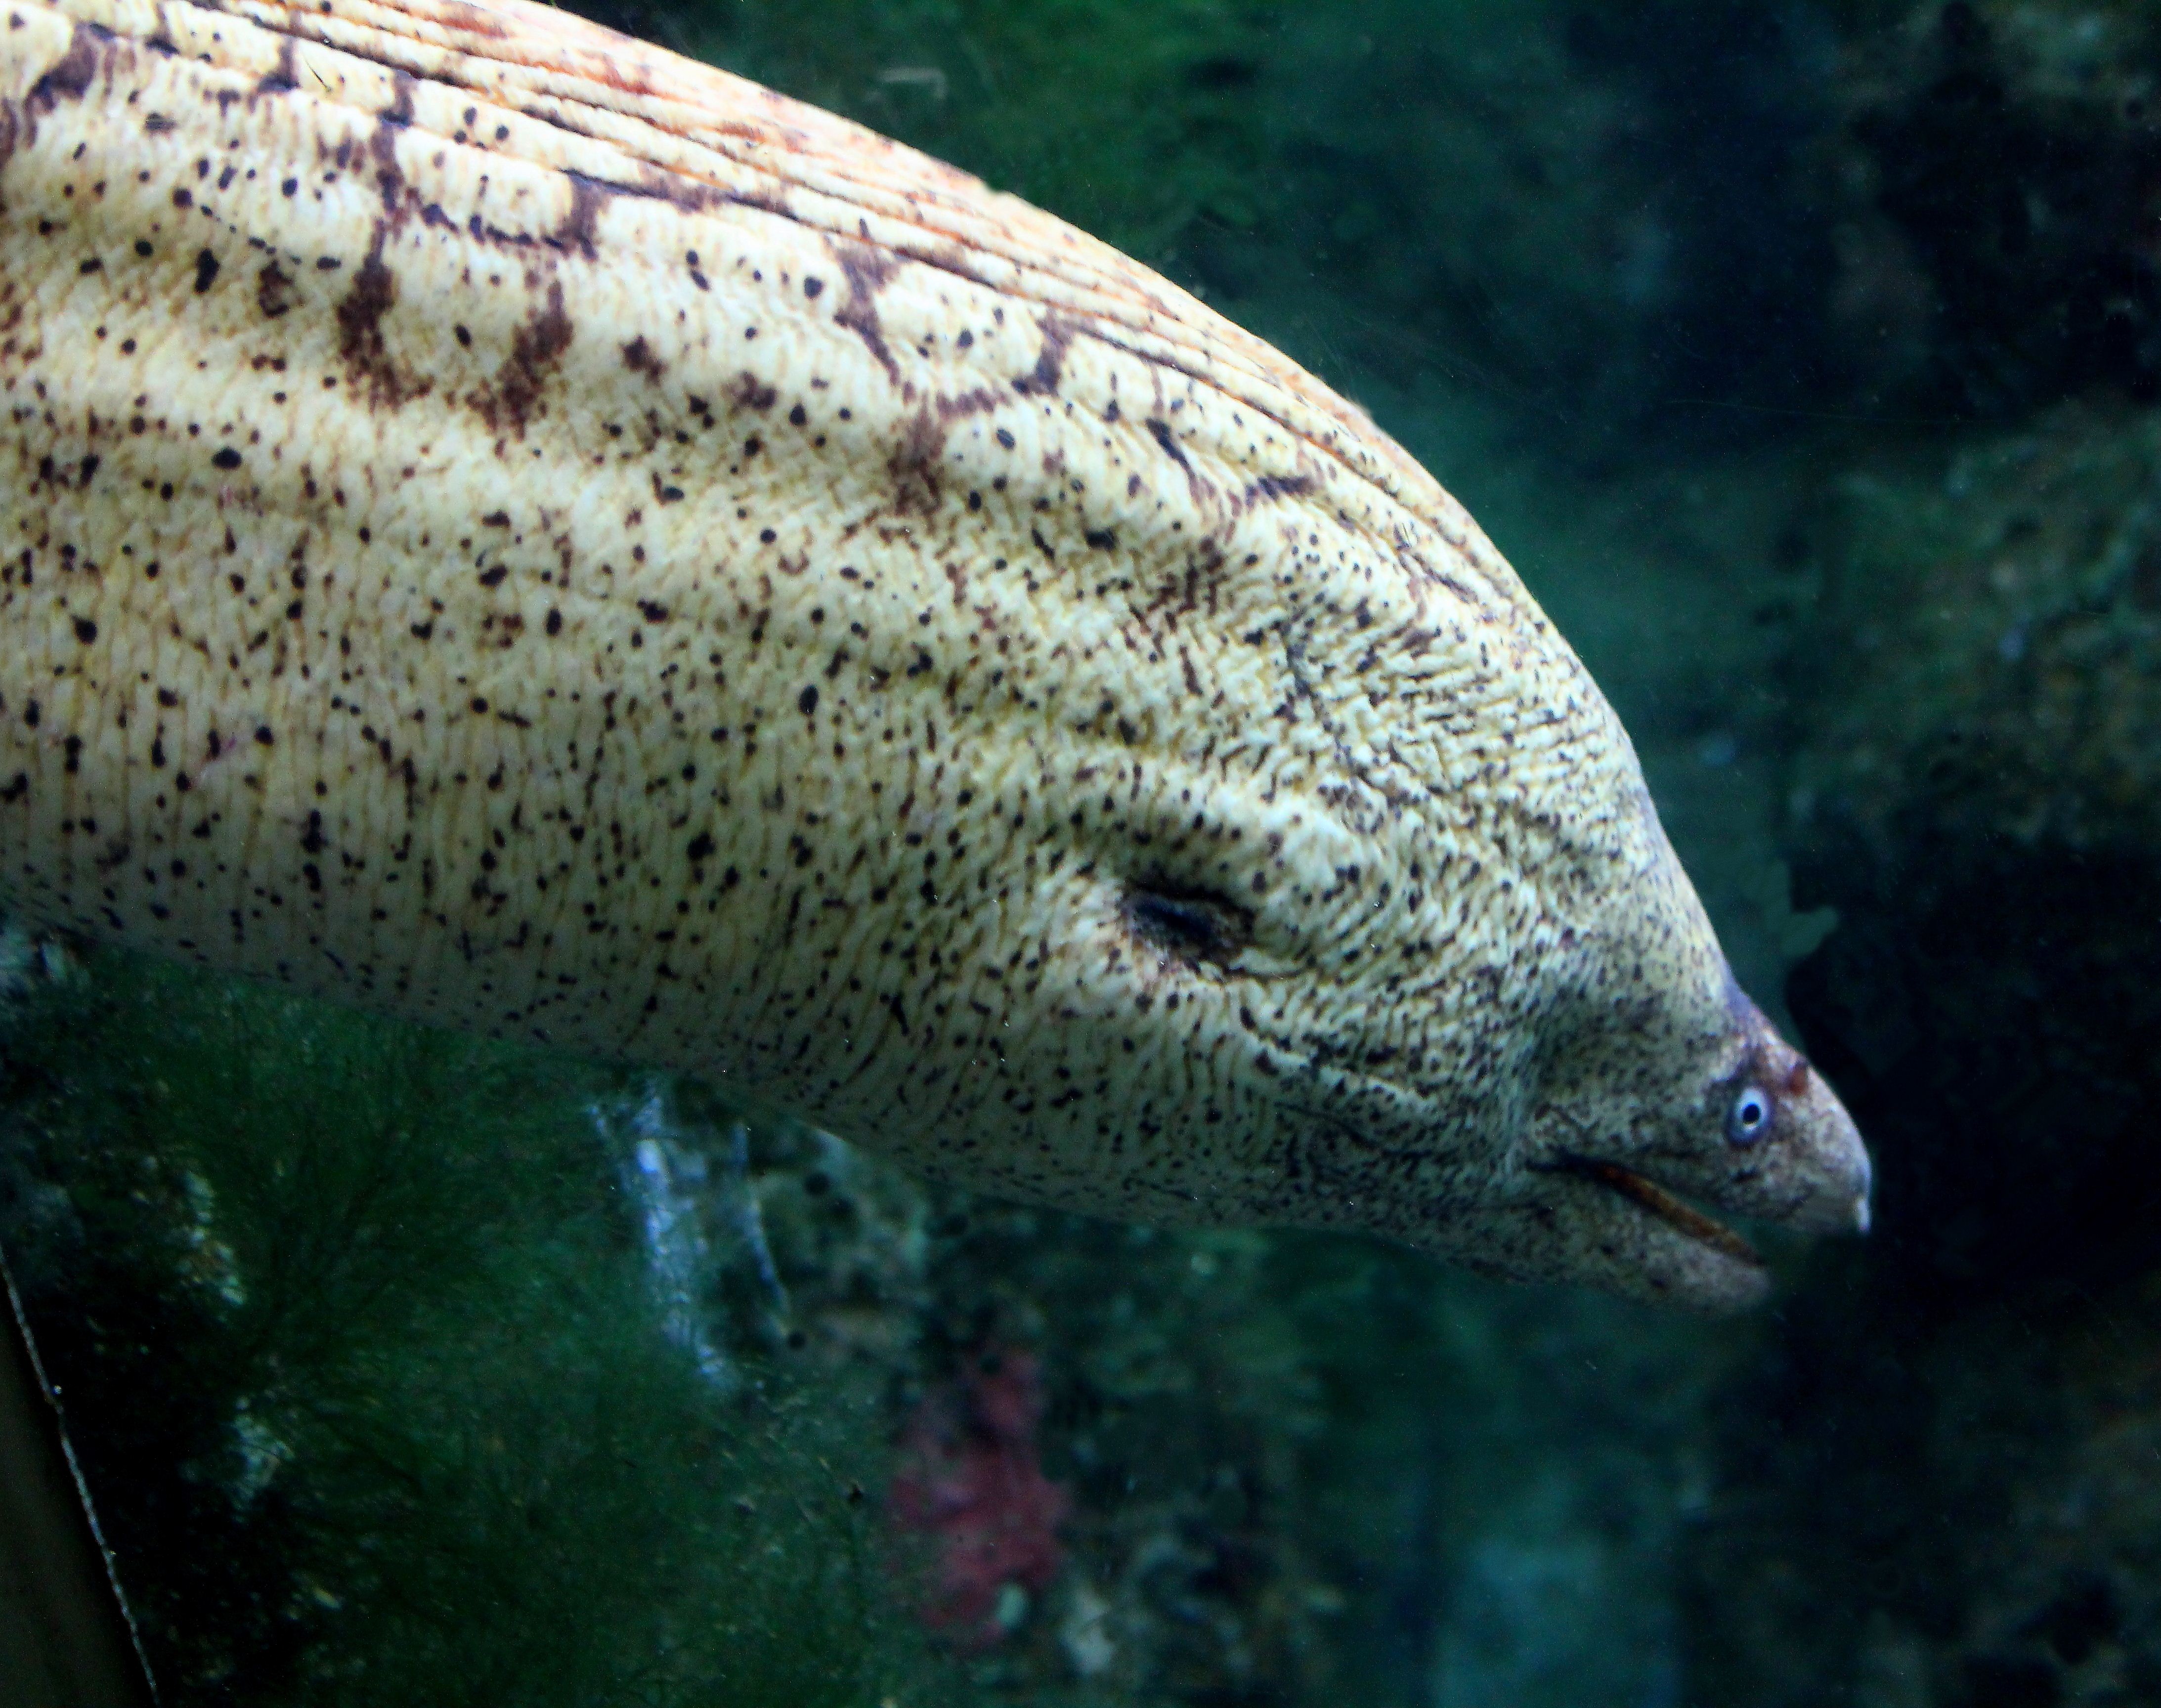
underwater, biology, fish, fauna, animales, marine biology